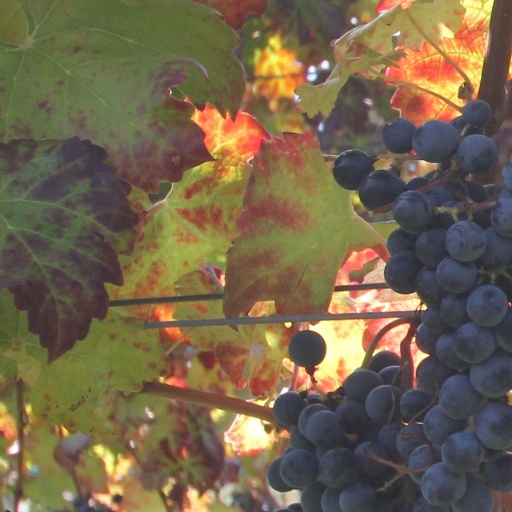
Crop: grape